Ballachulish Ferry railway station

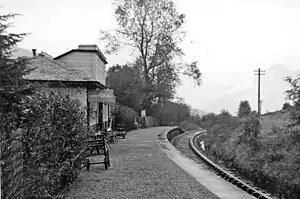
Eastward view towards Ballachulish (Glencoe) in 1961

Ballachulish Ferry was a railway station on the south shore at the narrows of Loch Leven at South Ballachulish in Highland region, Scotland. It was on the Ballachulish branch line that linked Connel Ferry, on the main line of the Callander and Oban Railway, with Ballachulish.